Nurses' Health Study

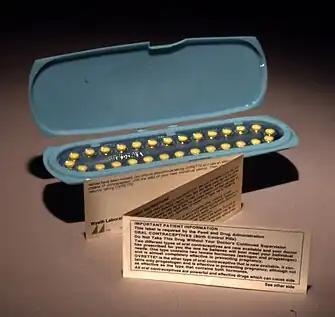
Oral Contraceptives publicly used in the United States in the 1970s

Beginning in the 1960s, oral contraceptives were used by the public in the U.S. and U.K. As soon as 1966, however, there were reports of women falling ill with cardiovascular disease in association with these contraceptives. Doctors Frank Speizer and Martin Vessey hoped to better understand the effects of long-term use of oral contraceptives on the health of women. After receiving funding from the National Cancer Institute in 1974, the study was directed towards the wives of doctors. When it was discovered that such responses were not ideal due to lack of medical knowledge of the participants, the study shifted its focus to nurses. The studies did not remain focused on oral contraceptives, but expanded to investigate factors such as smoking, diet, and exercise. These conditions demonstrated relationships with states of health, such as risk of developing chronic disease. Because the women continued submitting their responses as time passed, the Nurses' Health Study was the first cohort study of such magnitude to follow a population over time. The study has continued into 2018, and as of 2016 were funded almost entirely (90%) by the federal government.